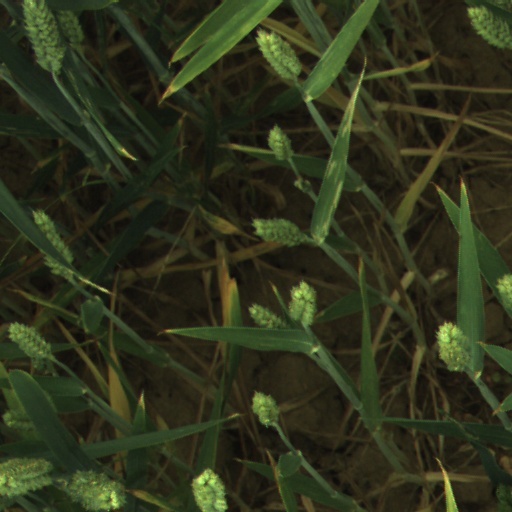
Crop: wheat